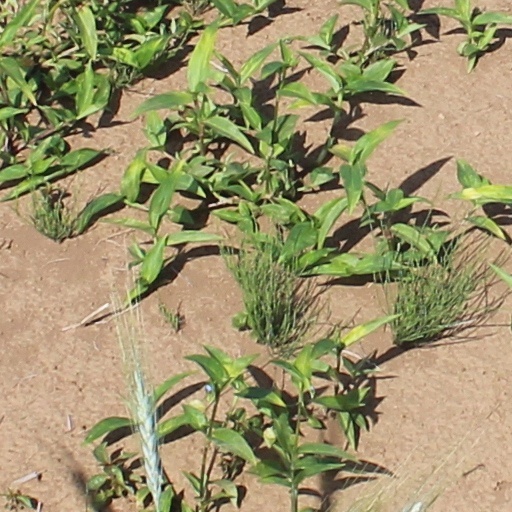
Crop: wheat